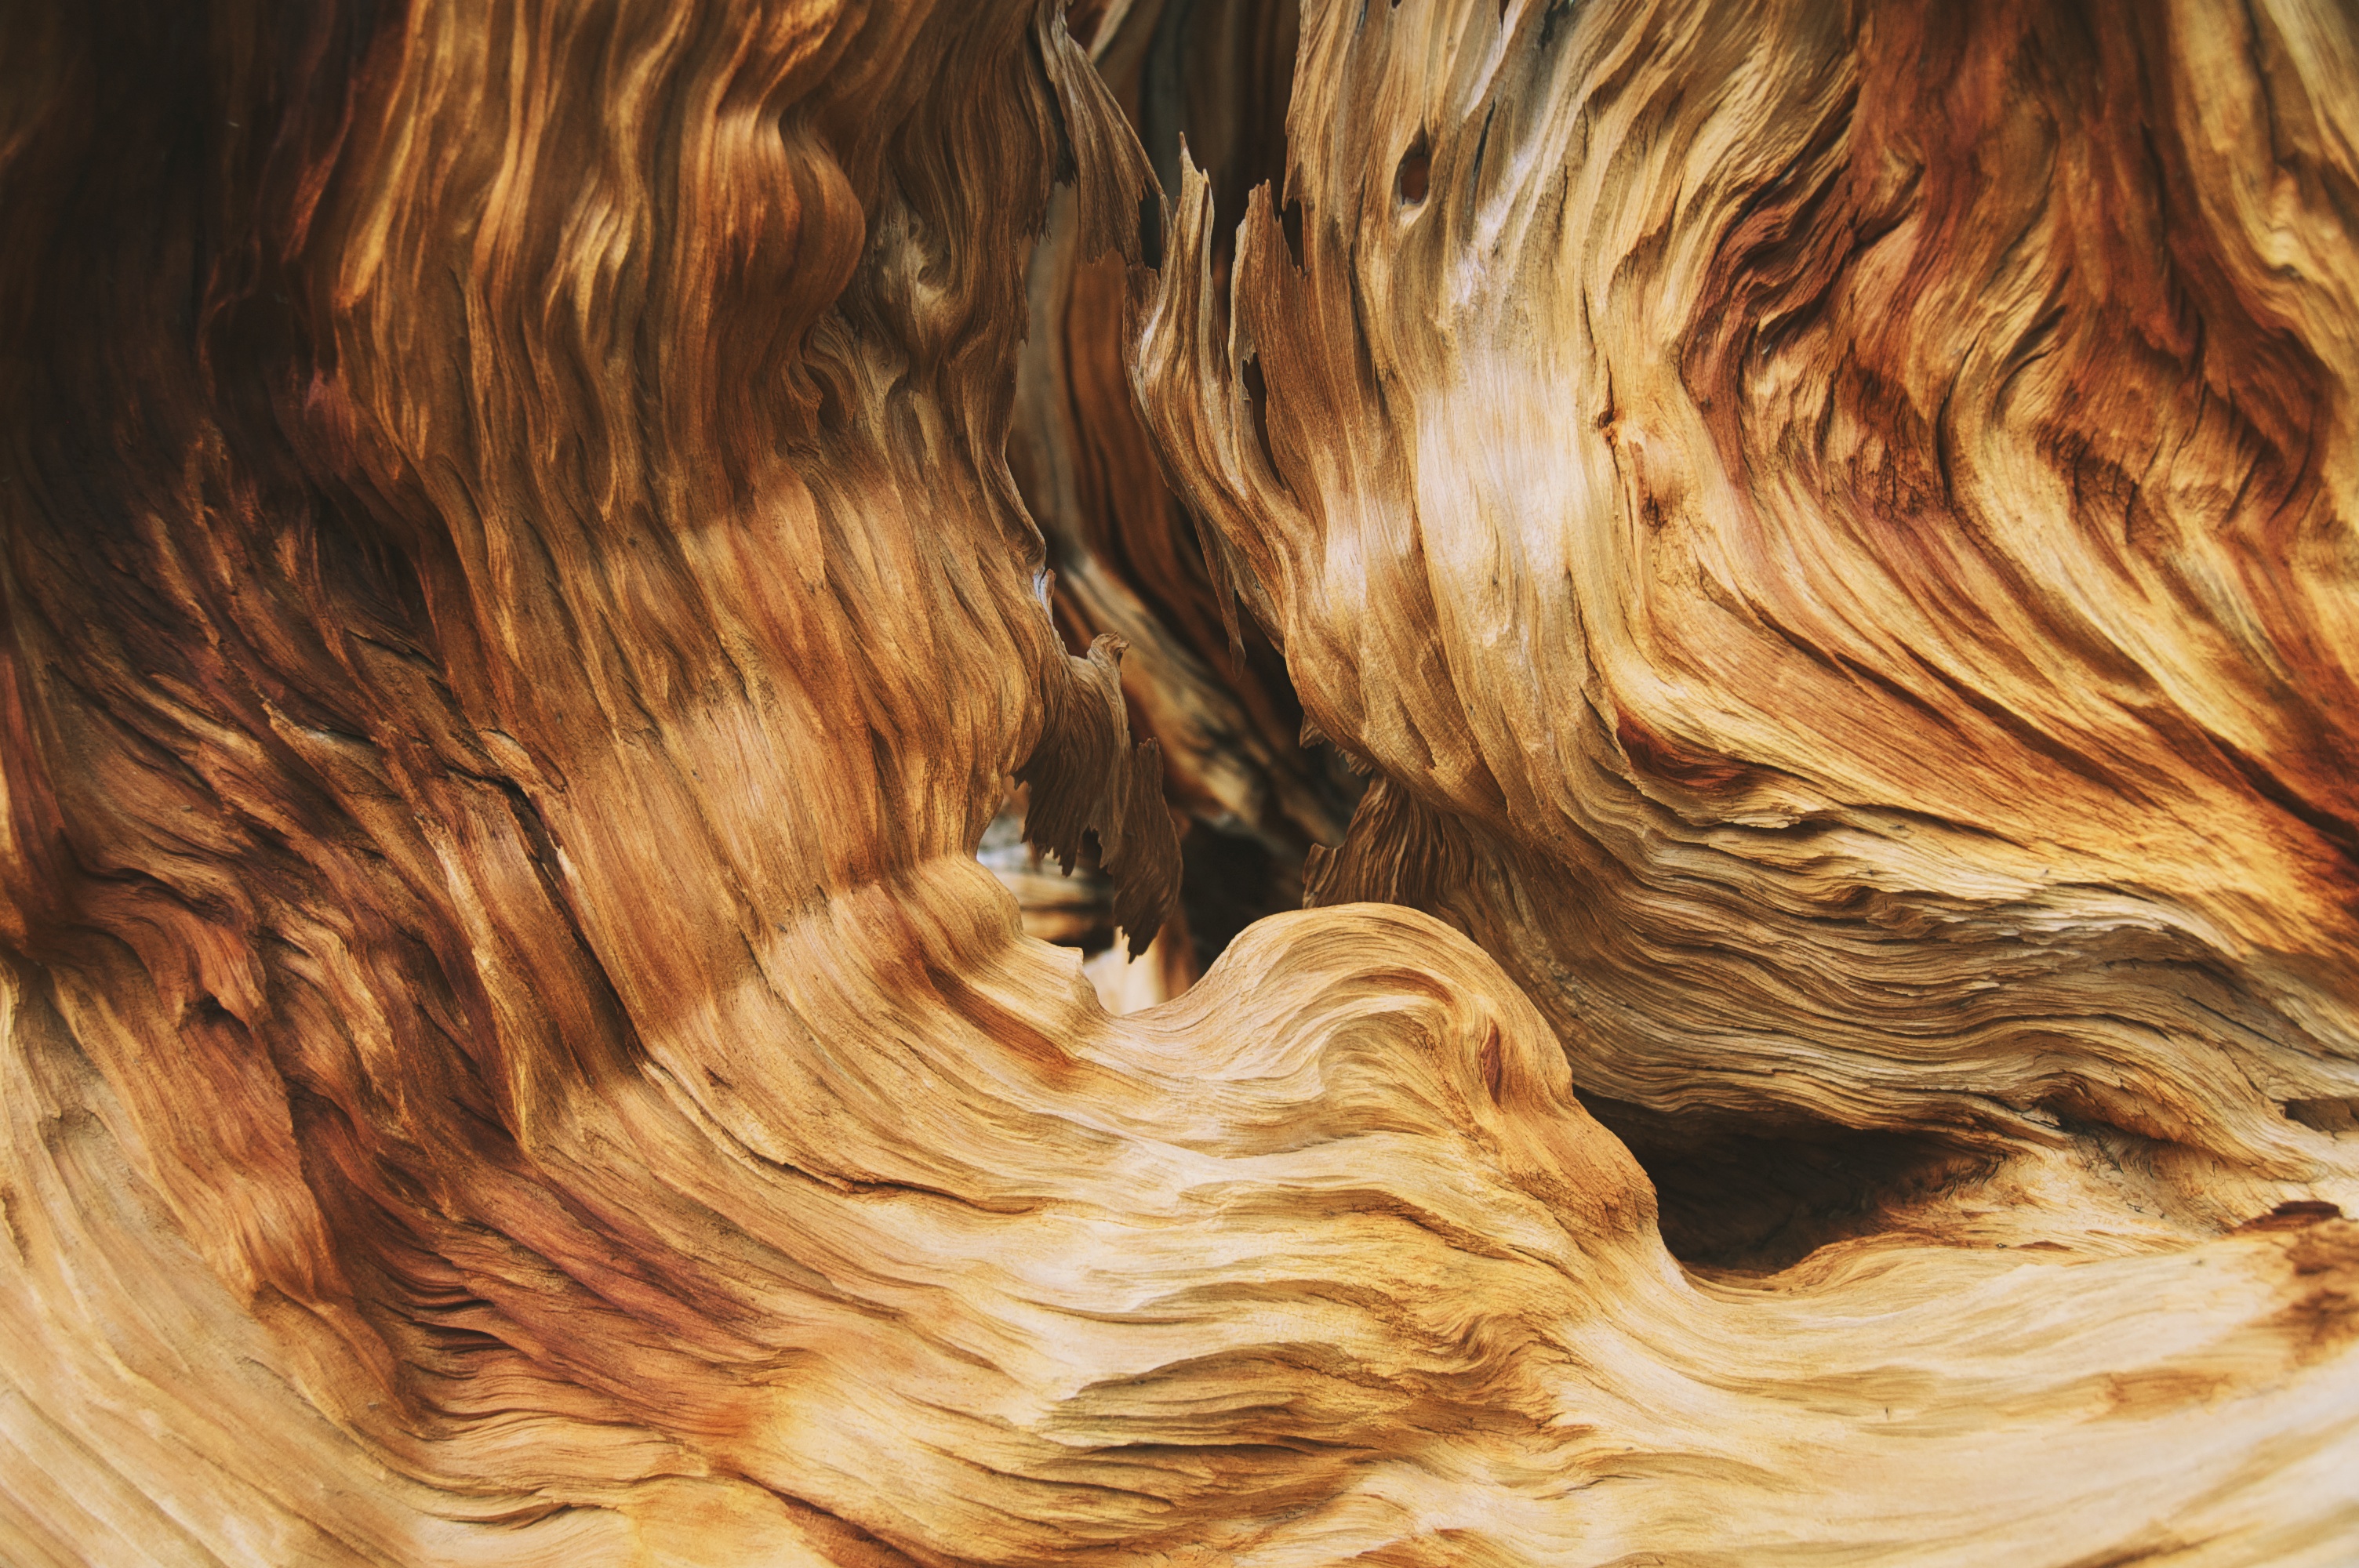
tree, wood, trunk, bark, formation, pattern, close up, medicinal mushroom